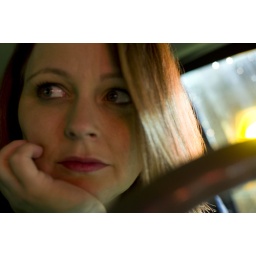
Typical day when going into the office ... sitting in my car at the train station at 4:45 a.m.